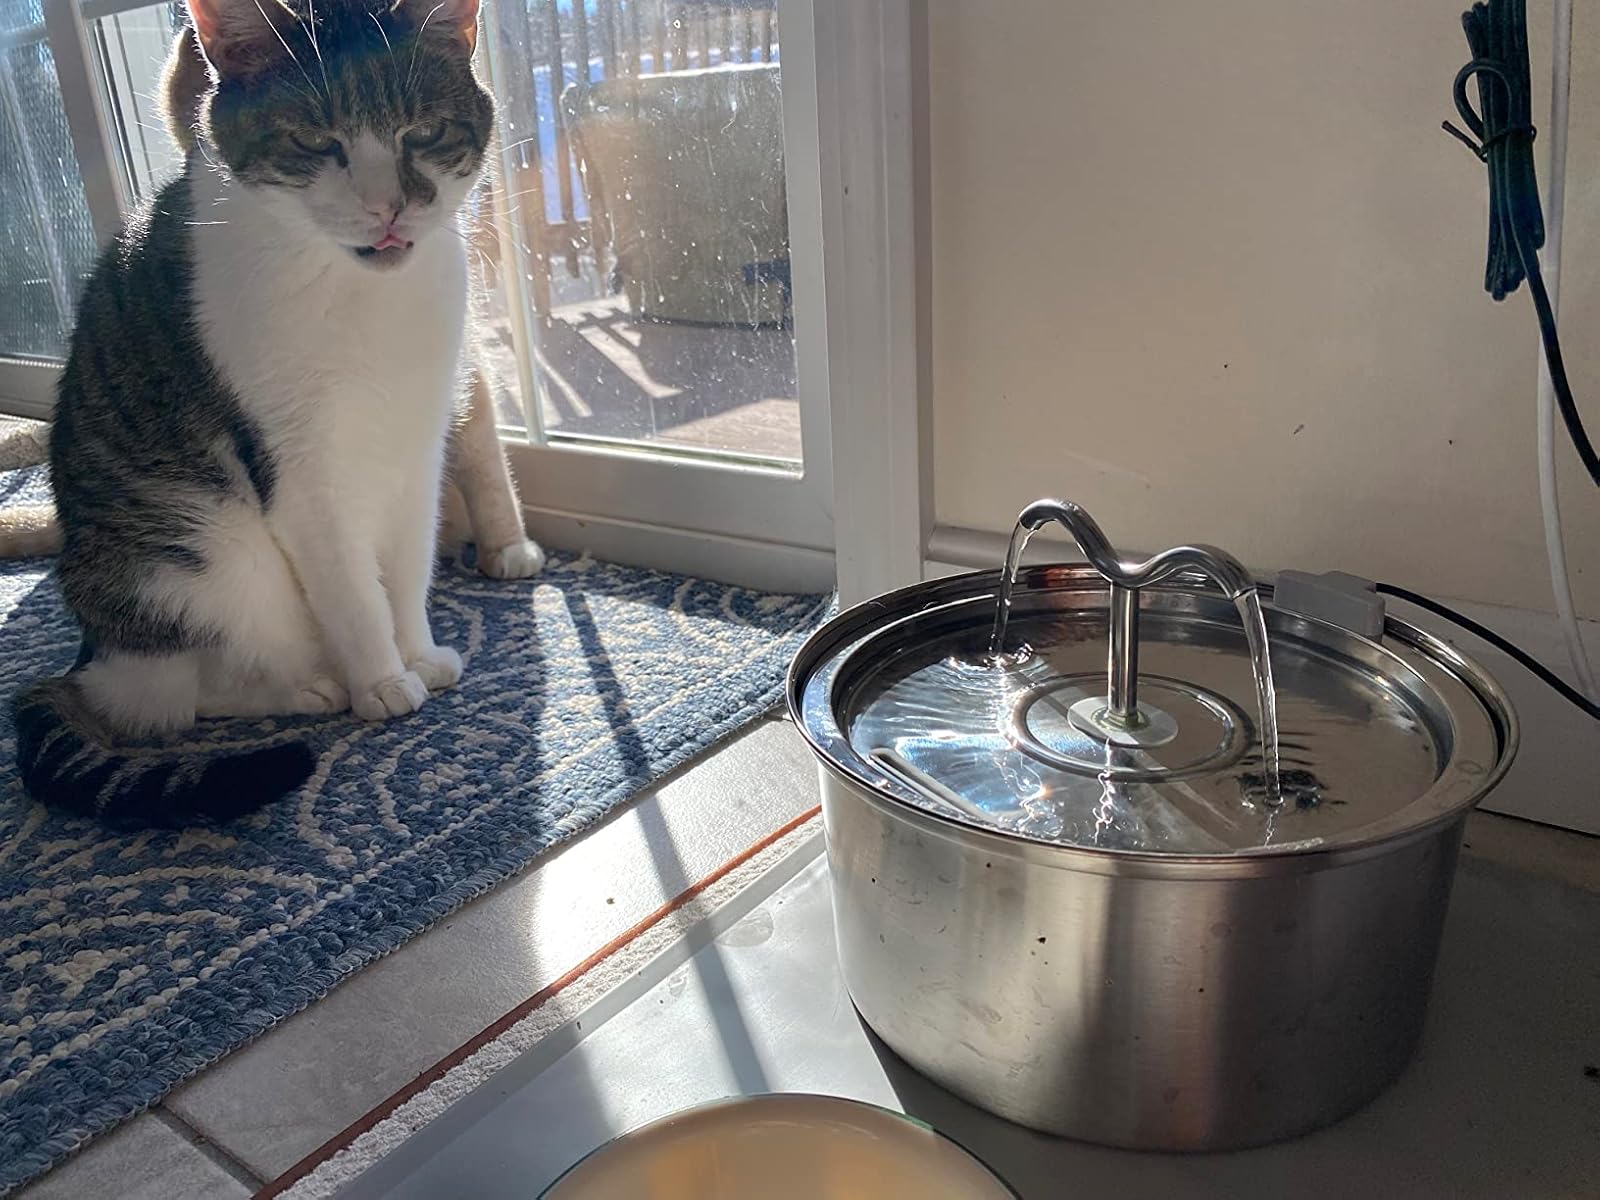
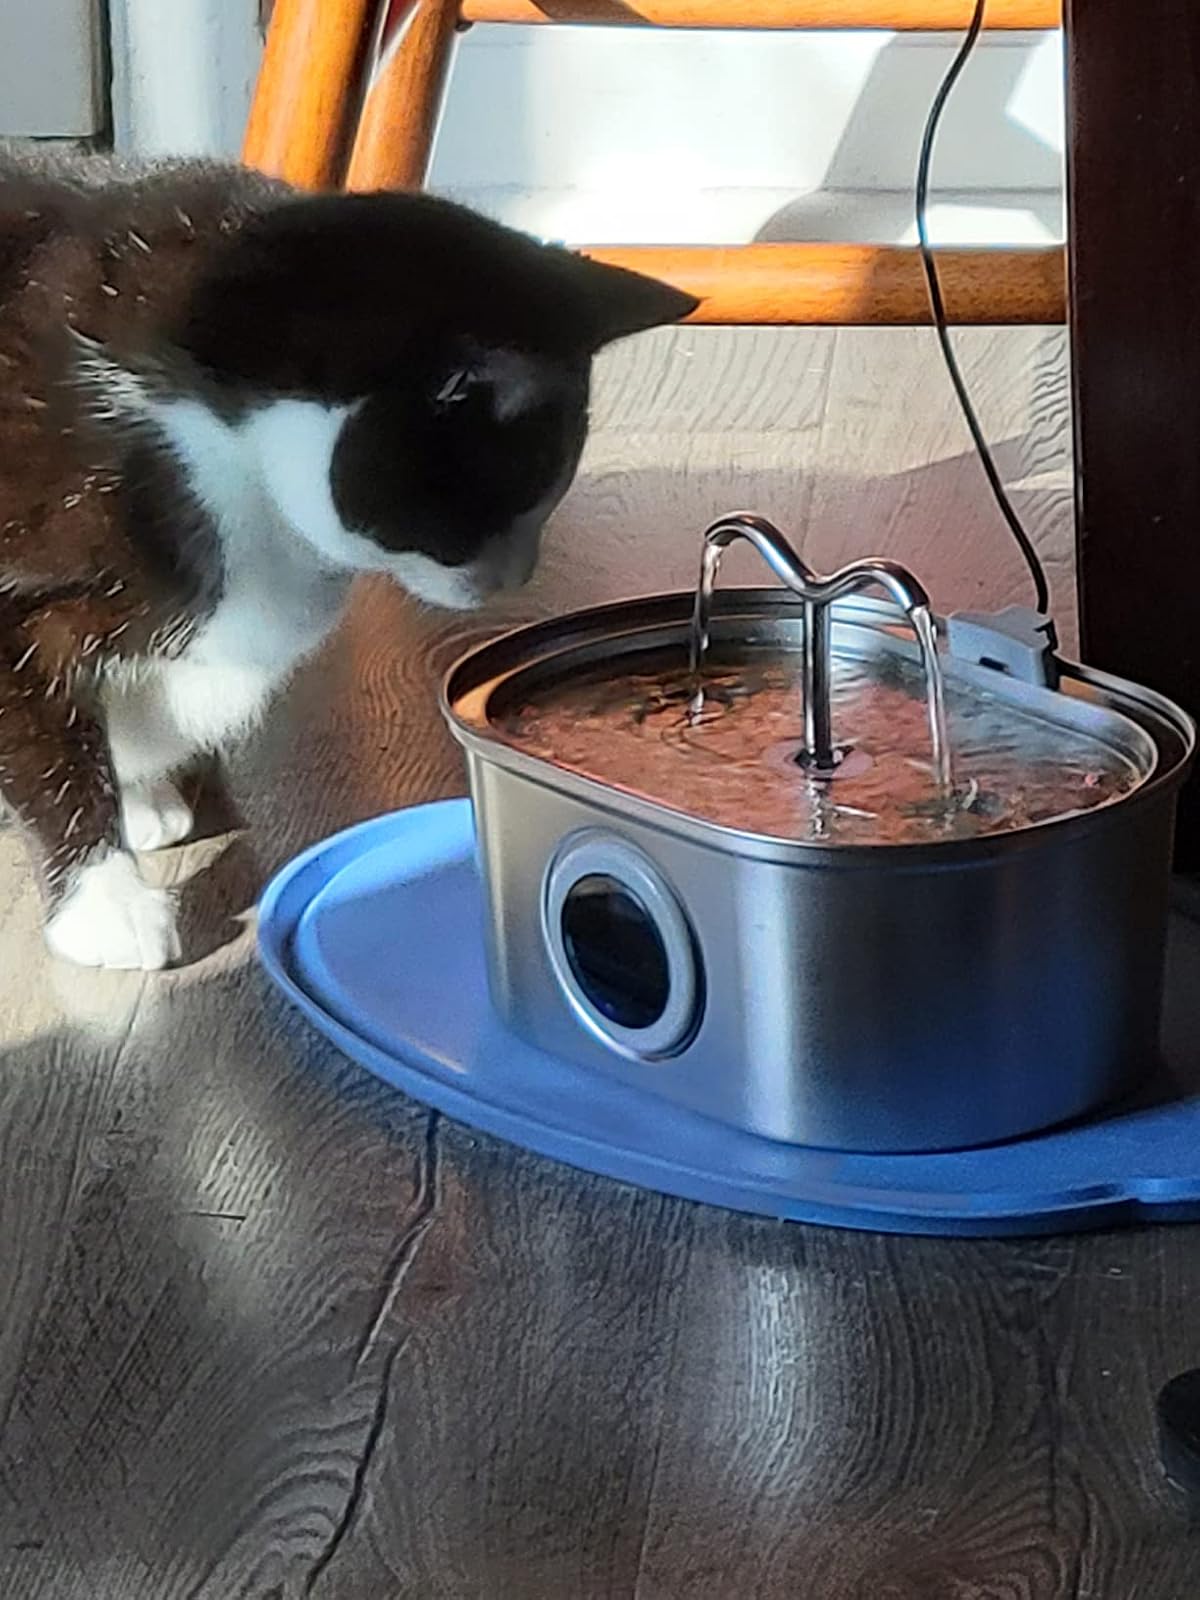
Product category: items_bowl
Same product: no